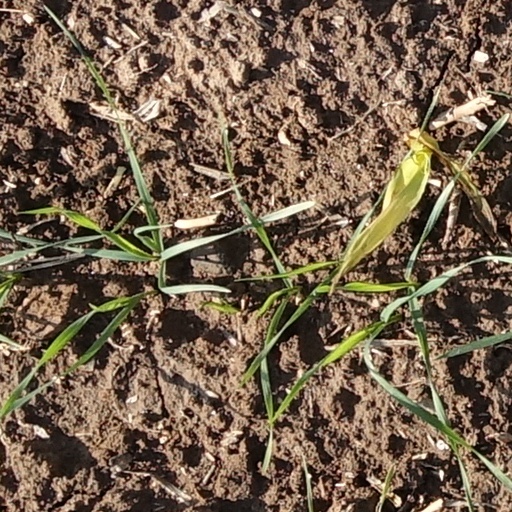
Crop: wheat